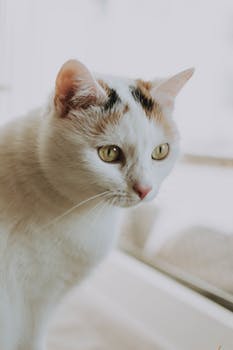
Label: No Watermark